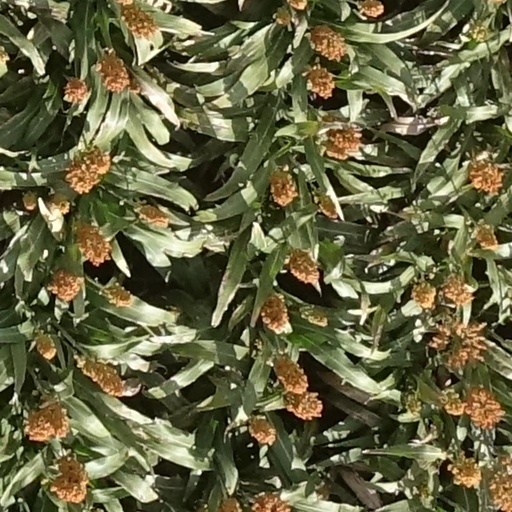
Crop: sorghum